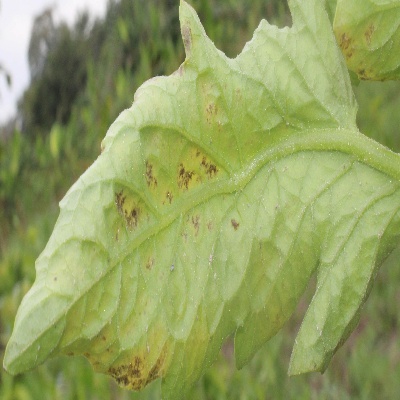
Crop: Tomato
Condition: septoria leaf spot